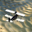
Label: airplane